Joseph Black

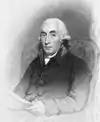
Mezzotint engraving by James Heath after Sir Henry Raeburn

Joseph Black (16 April 1728 – 6 December 1799) was a British physicist and chemist, known for his discoveries of magnesium, latent heat, specific heat, and carbon dioxide. He was Professor of Anatomy and Chemistry at the University of Glasgow for 10 years from 1756, and then Professor of Medicine and Chemistry at the University of Edinburgh from 1766, teaching and lecturing there for more than 30 years.